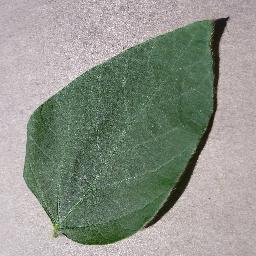
Label: Soybean___healthy